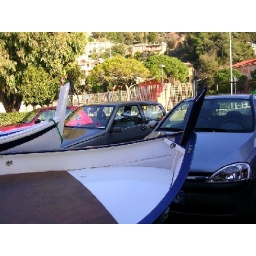
Parking for boats and cars in Bonassola, Liguria, Italy.